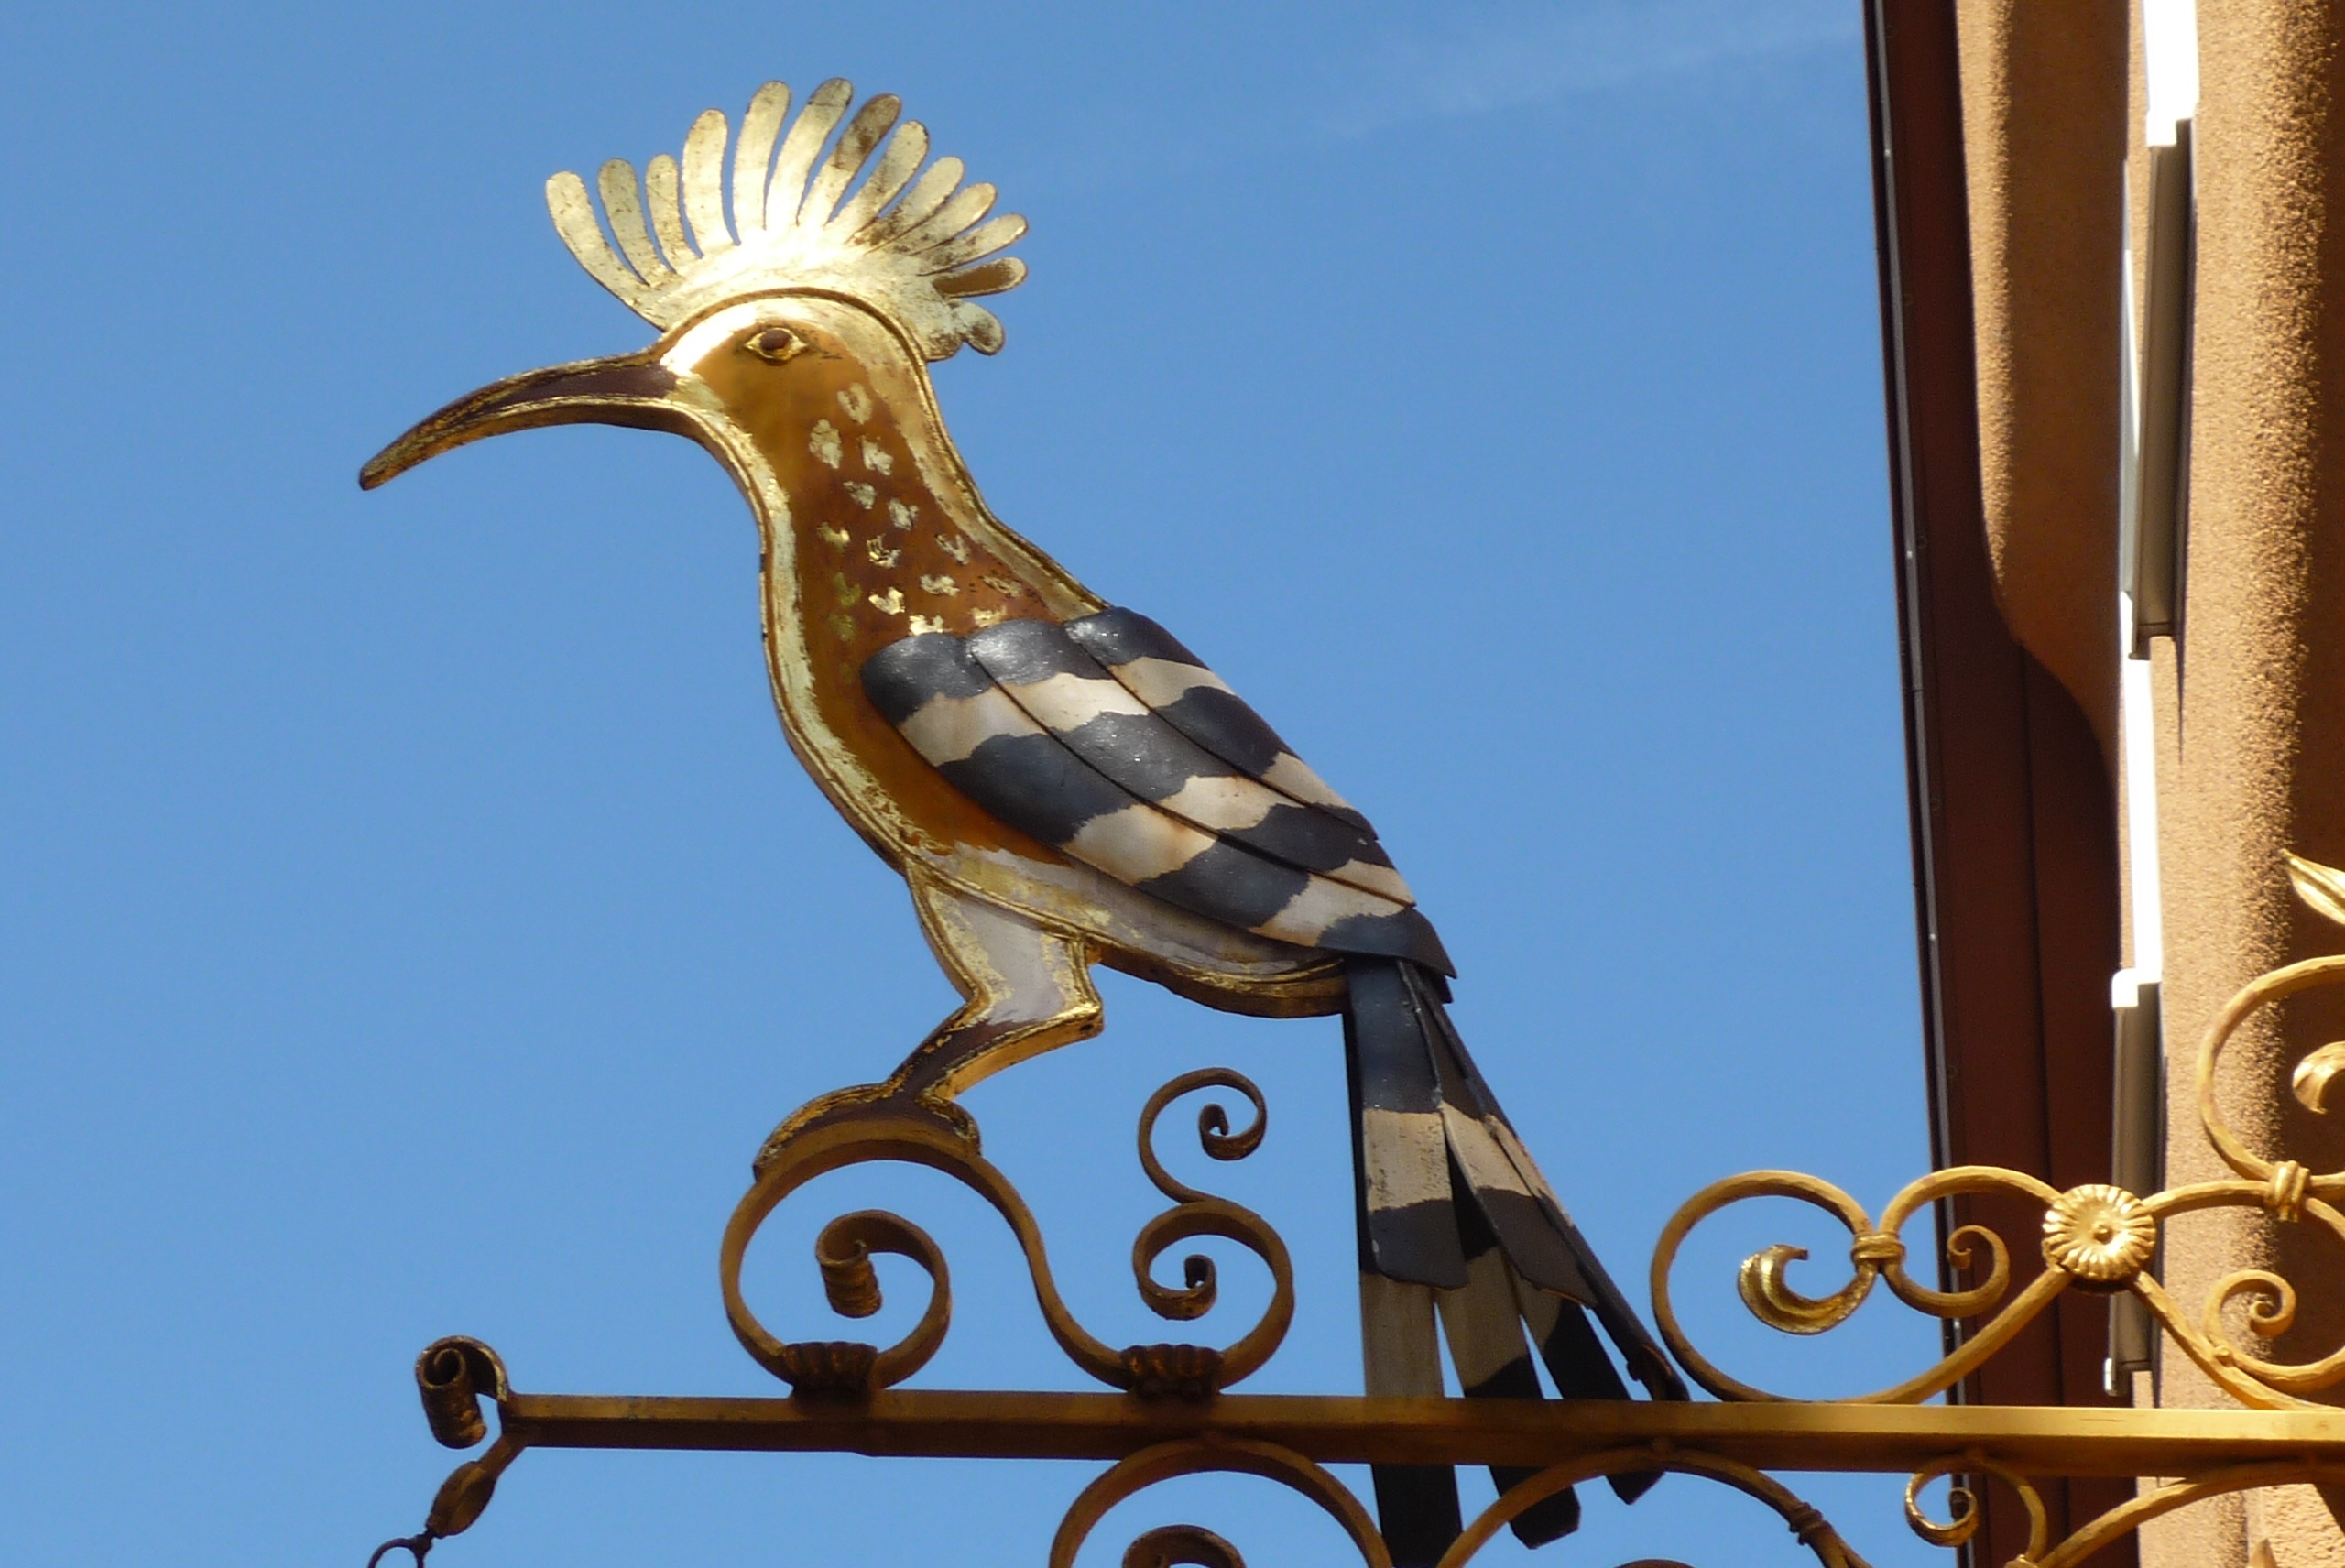
bird, sign, sculpture, signboard, vertebrate, figurehead